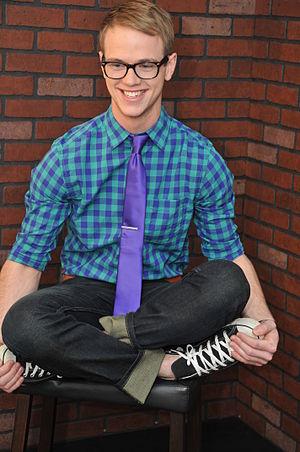
Une pince à cravate ou pince-cravate est un accessoire de mode porté sur une cravate afin de la maintenir solidaire avec la chemise.